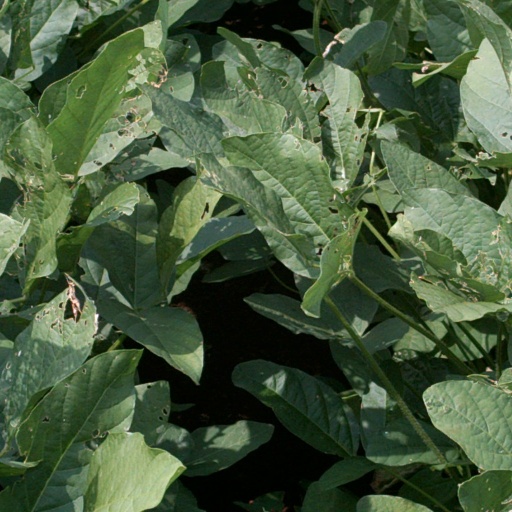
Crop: soybean